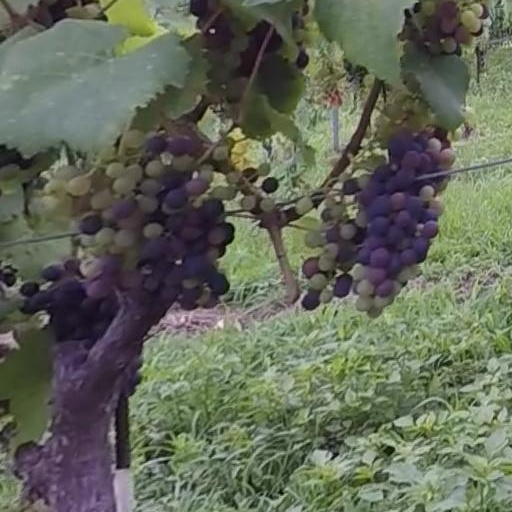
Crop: grape